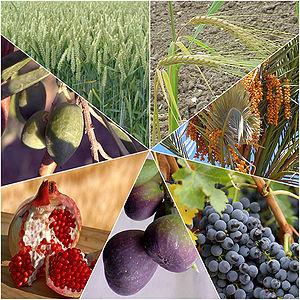
Les sept espèces de la terre d'Israël sont énumérées dans le verset biblique Deutéronome 8,8
Les sept espèces sont les signes donnés dans la Bible pour assurer la fertilité de la terre d’Israël. La tradition rabbinique leur accorde une grande importance, en importance par rapport à la fête biblique de Chavouot.
Chavouot, ne pas confondre avec la Pentecôte, est l’une des trois fêtes de pèlerinage du judaïsme, prescrites par la Bible, au cours de laquelle on célèbre le début de la saison de la moisson du blé et, dans la tradition rabbinique, le don de la Torah sur le mont Sinaï.